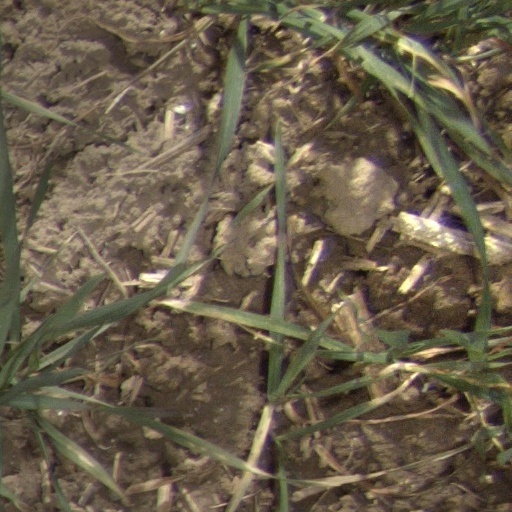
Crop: wheat